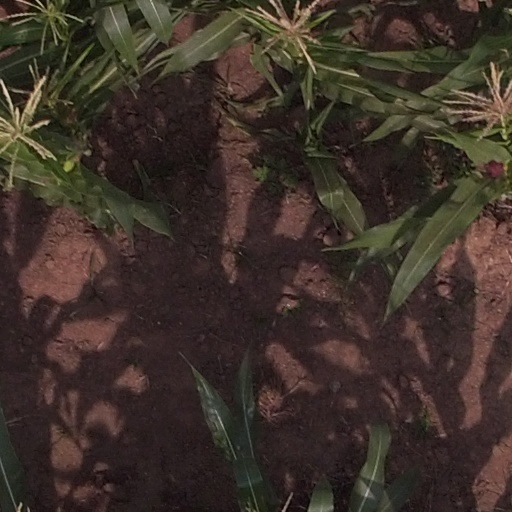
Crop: maize; corn